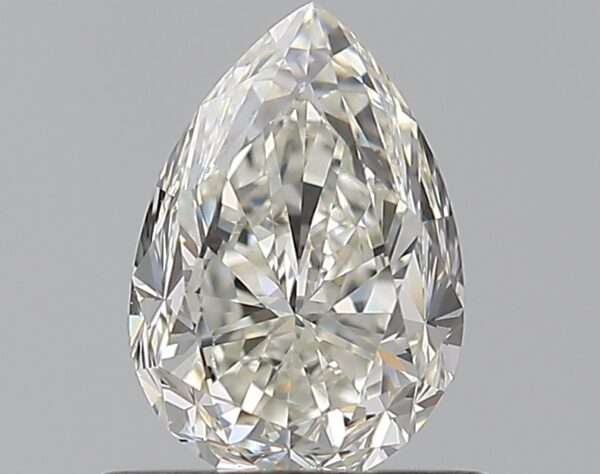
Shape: pear
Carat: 0.7
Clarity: VVS2
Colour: J
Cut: FG
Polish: EX
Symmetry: GD
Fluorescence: N
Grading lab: GIA
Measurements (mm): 6.67 x 4.59 x 3.29